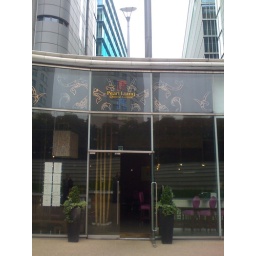
Good dim sum. Vodafone is in the blue building behind, and behind it (not visible) is the Novotel.